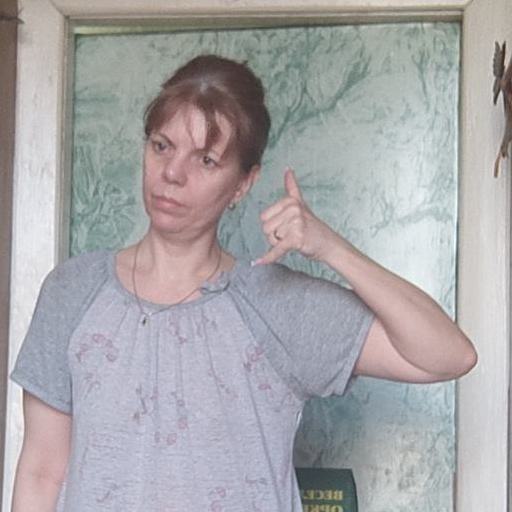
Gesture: call